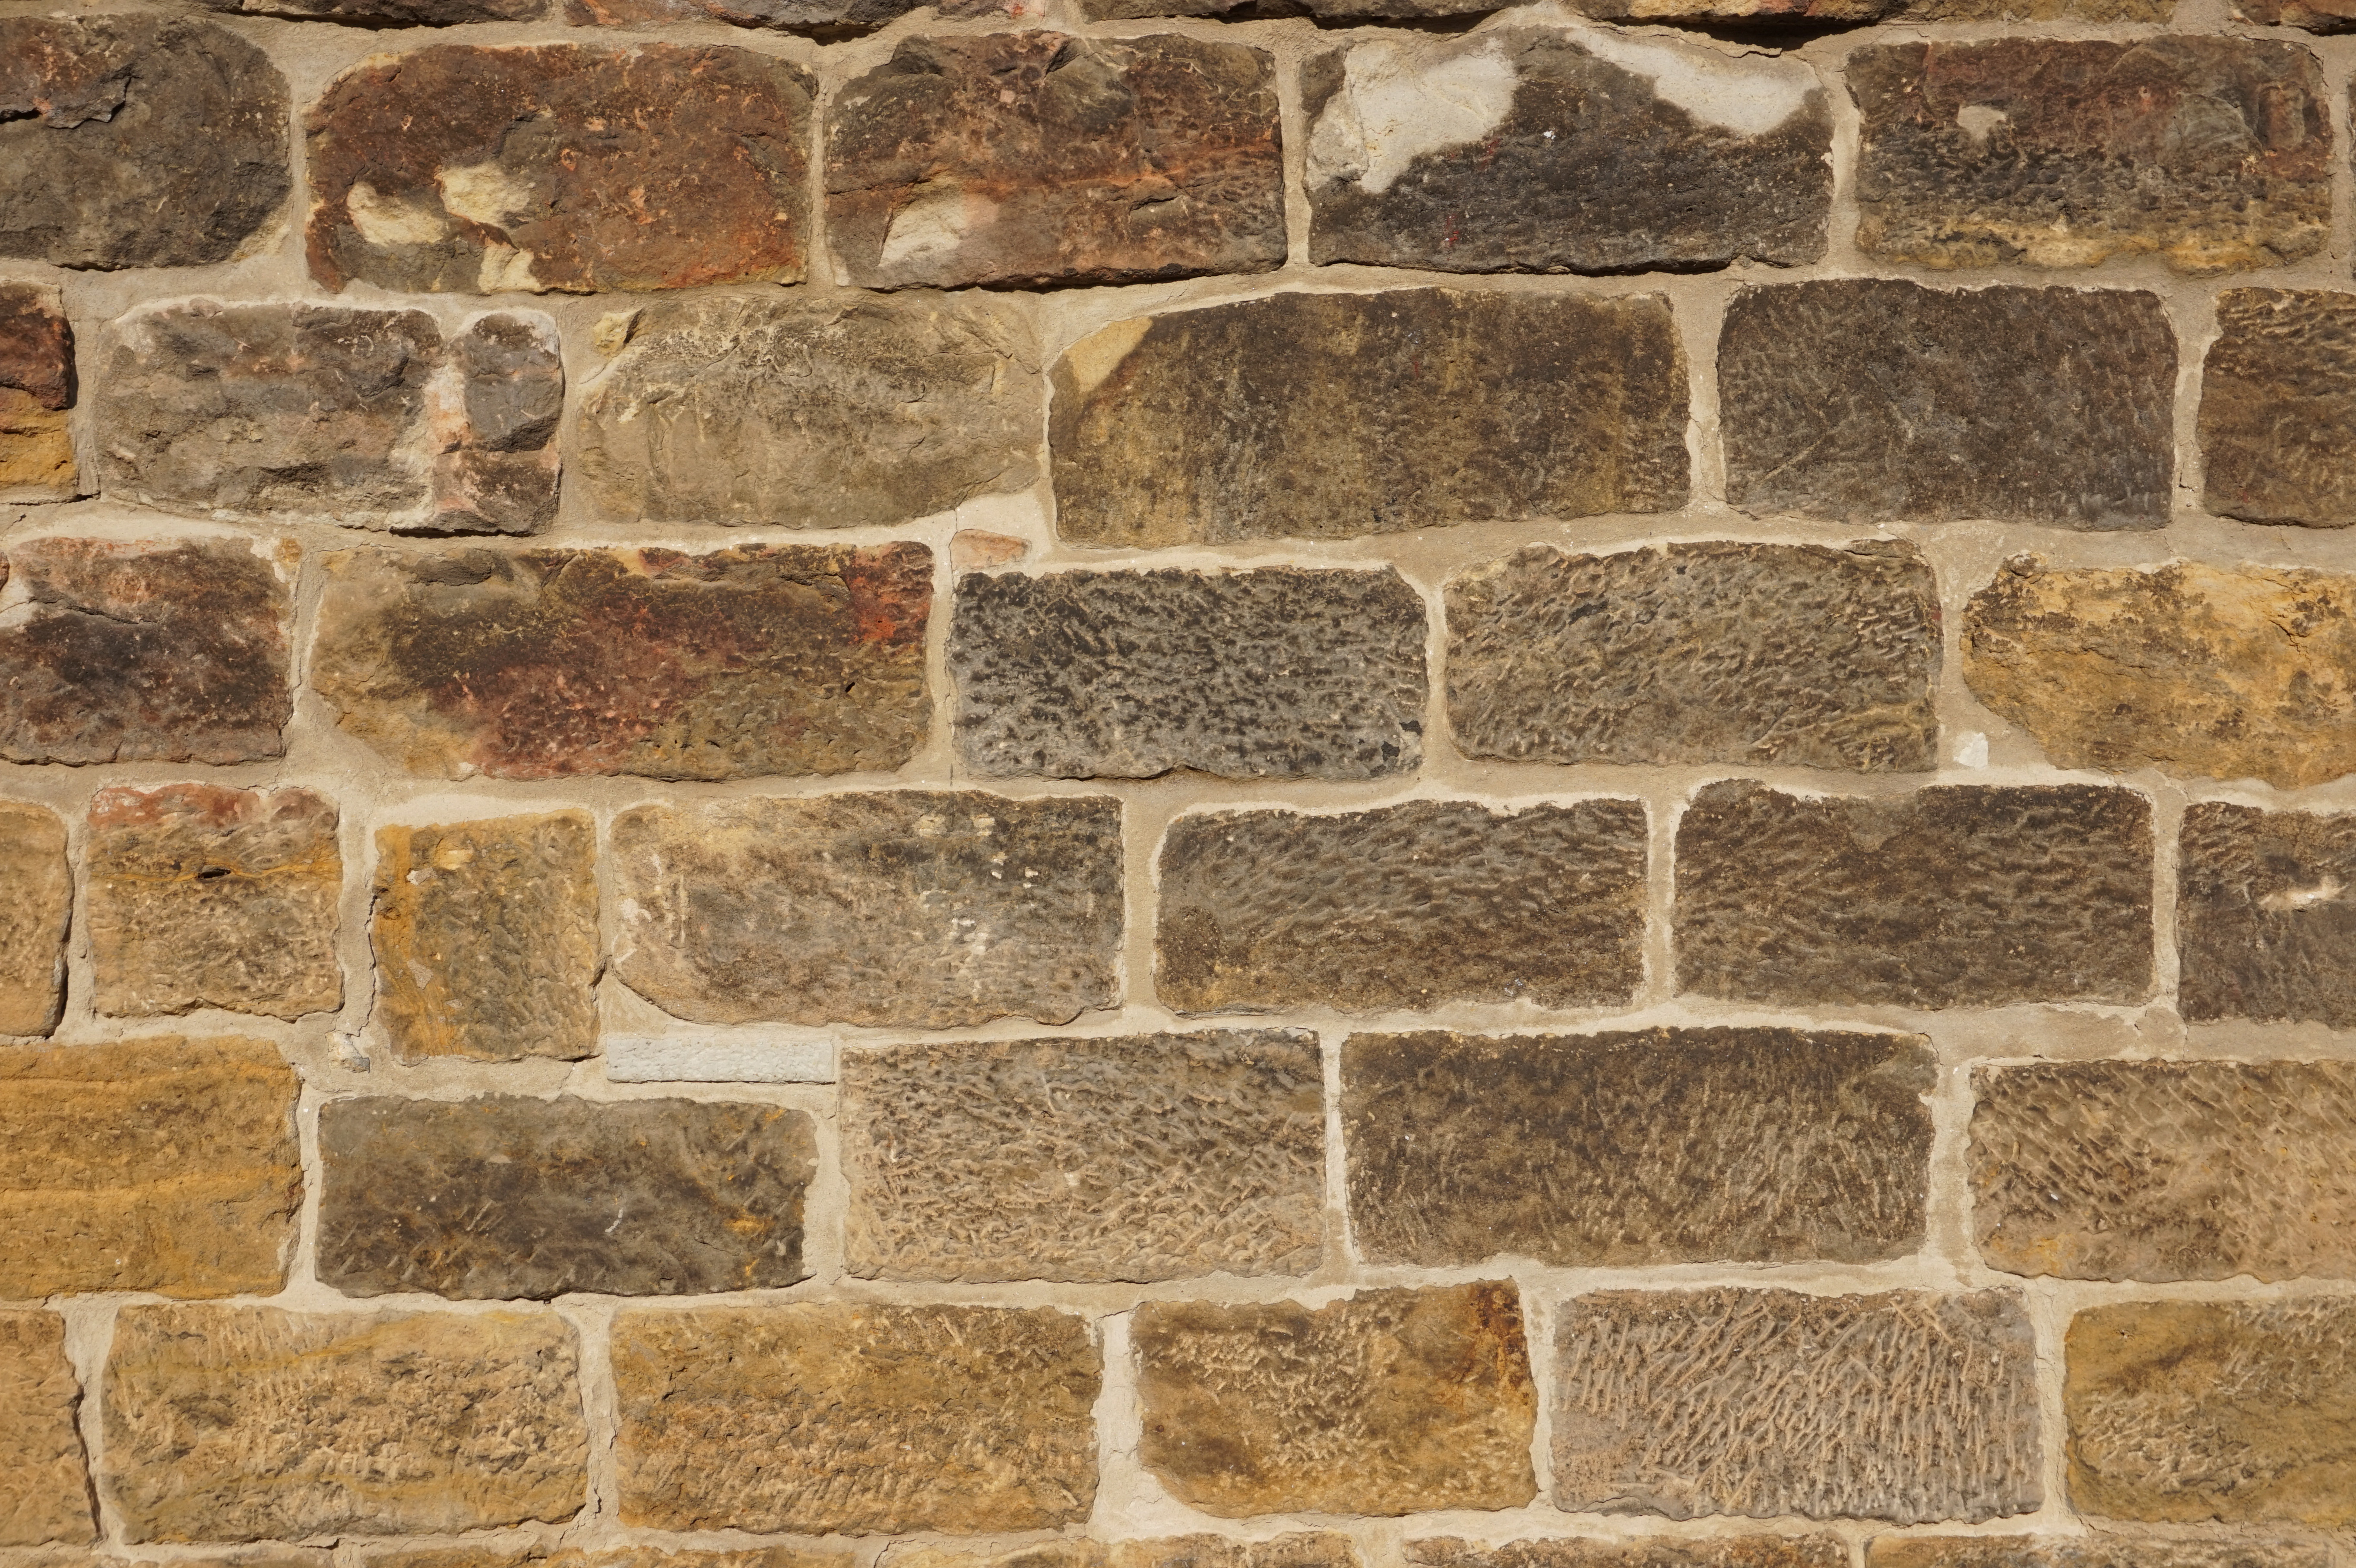
stone, wall, stone wall, brick, brickwork, material, cobblestone